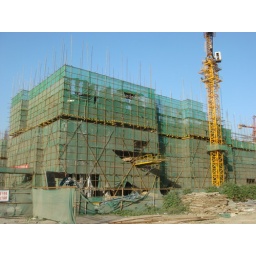
Ceiling form work of Unit 1-16 on 5th floor in progress, wall form work of Unit 17-28 on 5th floor in progress, wall form work of Unit 29-44 on 4th floor in progress